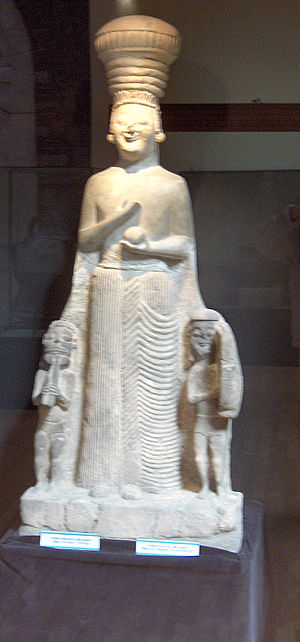
Kybele
Frygisk statue af Kybele/Agdistis fundet ved Hattusas.
Kybele eller Cybele. Hun var den frygiske modergudinde fejret med orgiastiske riter i bjergene i det centrale og vestlige Anatolien og datter af den frygiske himmelgud og jordgudinde; født som hermafroditten Agdistis, der, efter at være kastreret af guderne, blev til gudinden Kybele. I Pausanias' version af myten identificeres den frygiske himmelgud med Zeus. Pausanias så i Delfi en sten af moderat størrelse, der hver dag blev salvet; og dækket med nyklippet fåreuld ved hver højtid. Lokalbefolkningen mente, stenen var den, Kybele gav til Saturn, så han åd den i stedet for sin søn, spædbarnet Jupiter, som Saturn kastede op igen.